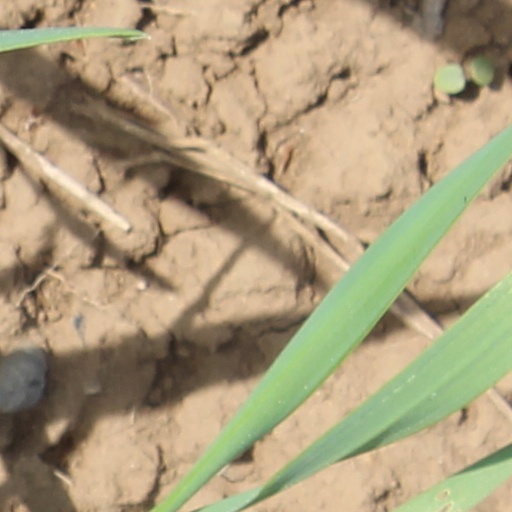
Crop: wheat